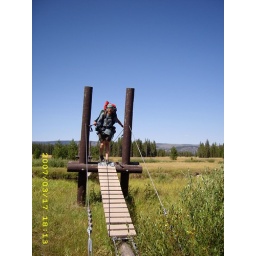
Me crossing the river on the bridge. Most of the crossing were in the water